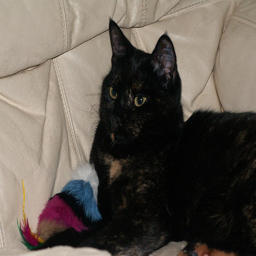
a black cat is laying next to his colorful toy
A black cat is on a couch with a toy.
A cat laying down on couch with a toy
A black cat laying on a couch with a colorful toy.
A cat is staring in the distance with a cat toy in its paws.